El Yunque National Forest

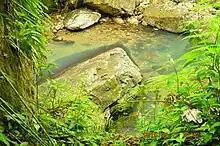

Puerto Rico has a tropical climate, specifically a tropical rainforest climate, while higher elevations over 3,000 feet border on a subtropical highland climate. There is no distinct wet or dry season in El Yunque; it rains year-round. The temperature and length of daylight remain fairly constant throughout the year. The average temperature in the summer is 80 °F (26 °C) high and 68 °F (20 °C) low and in the winter 72 °F (22 °C) high and 58 °F (15 °C) low, Temperatures can drop below 50 °F (10 °C) on clear nights during the winter, but never below freezing. All of these factors provide a year-round growing season.